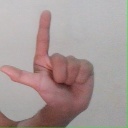
अक्षर: ल